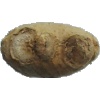
Label: ginger_root